Bruh Rabbit and the Tar Baby Girl

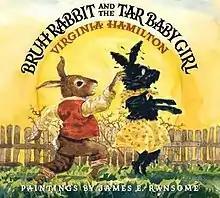

Bruh Rabbit and the Tar Baby Girl is a 2003 picture book by Virginia Hamilton and illustrated by James Ransome. It is a retelling by Hamilton, in the Gullah dialect, of the classic story of Bruh Rabbit outwitting Bruh Wolf.